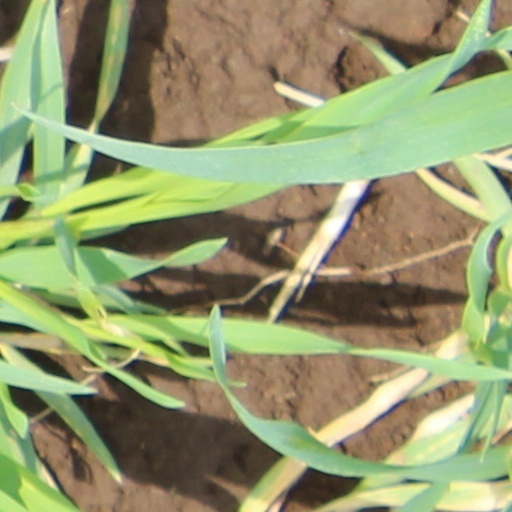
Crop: wheat